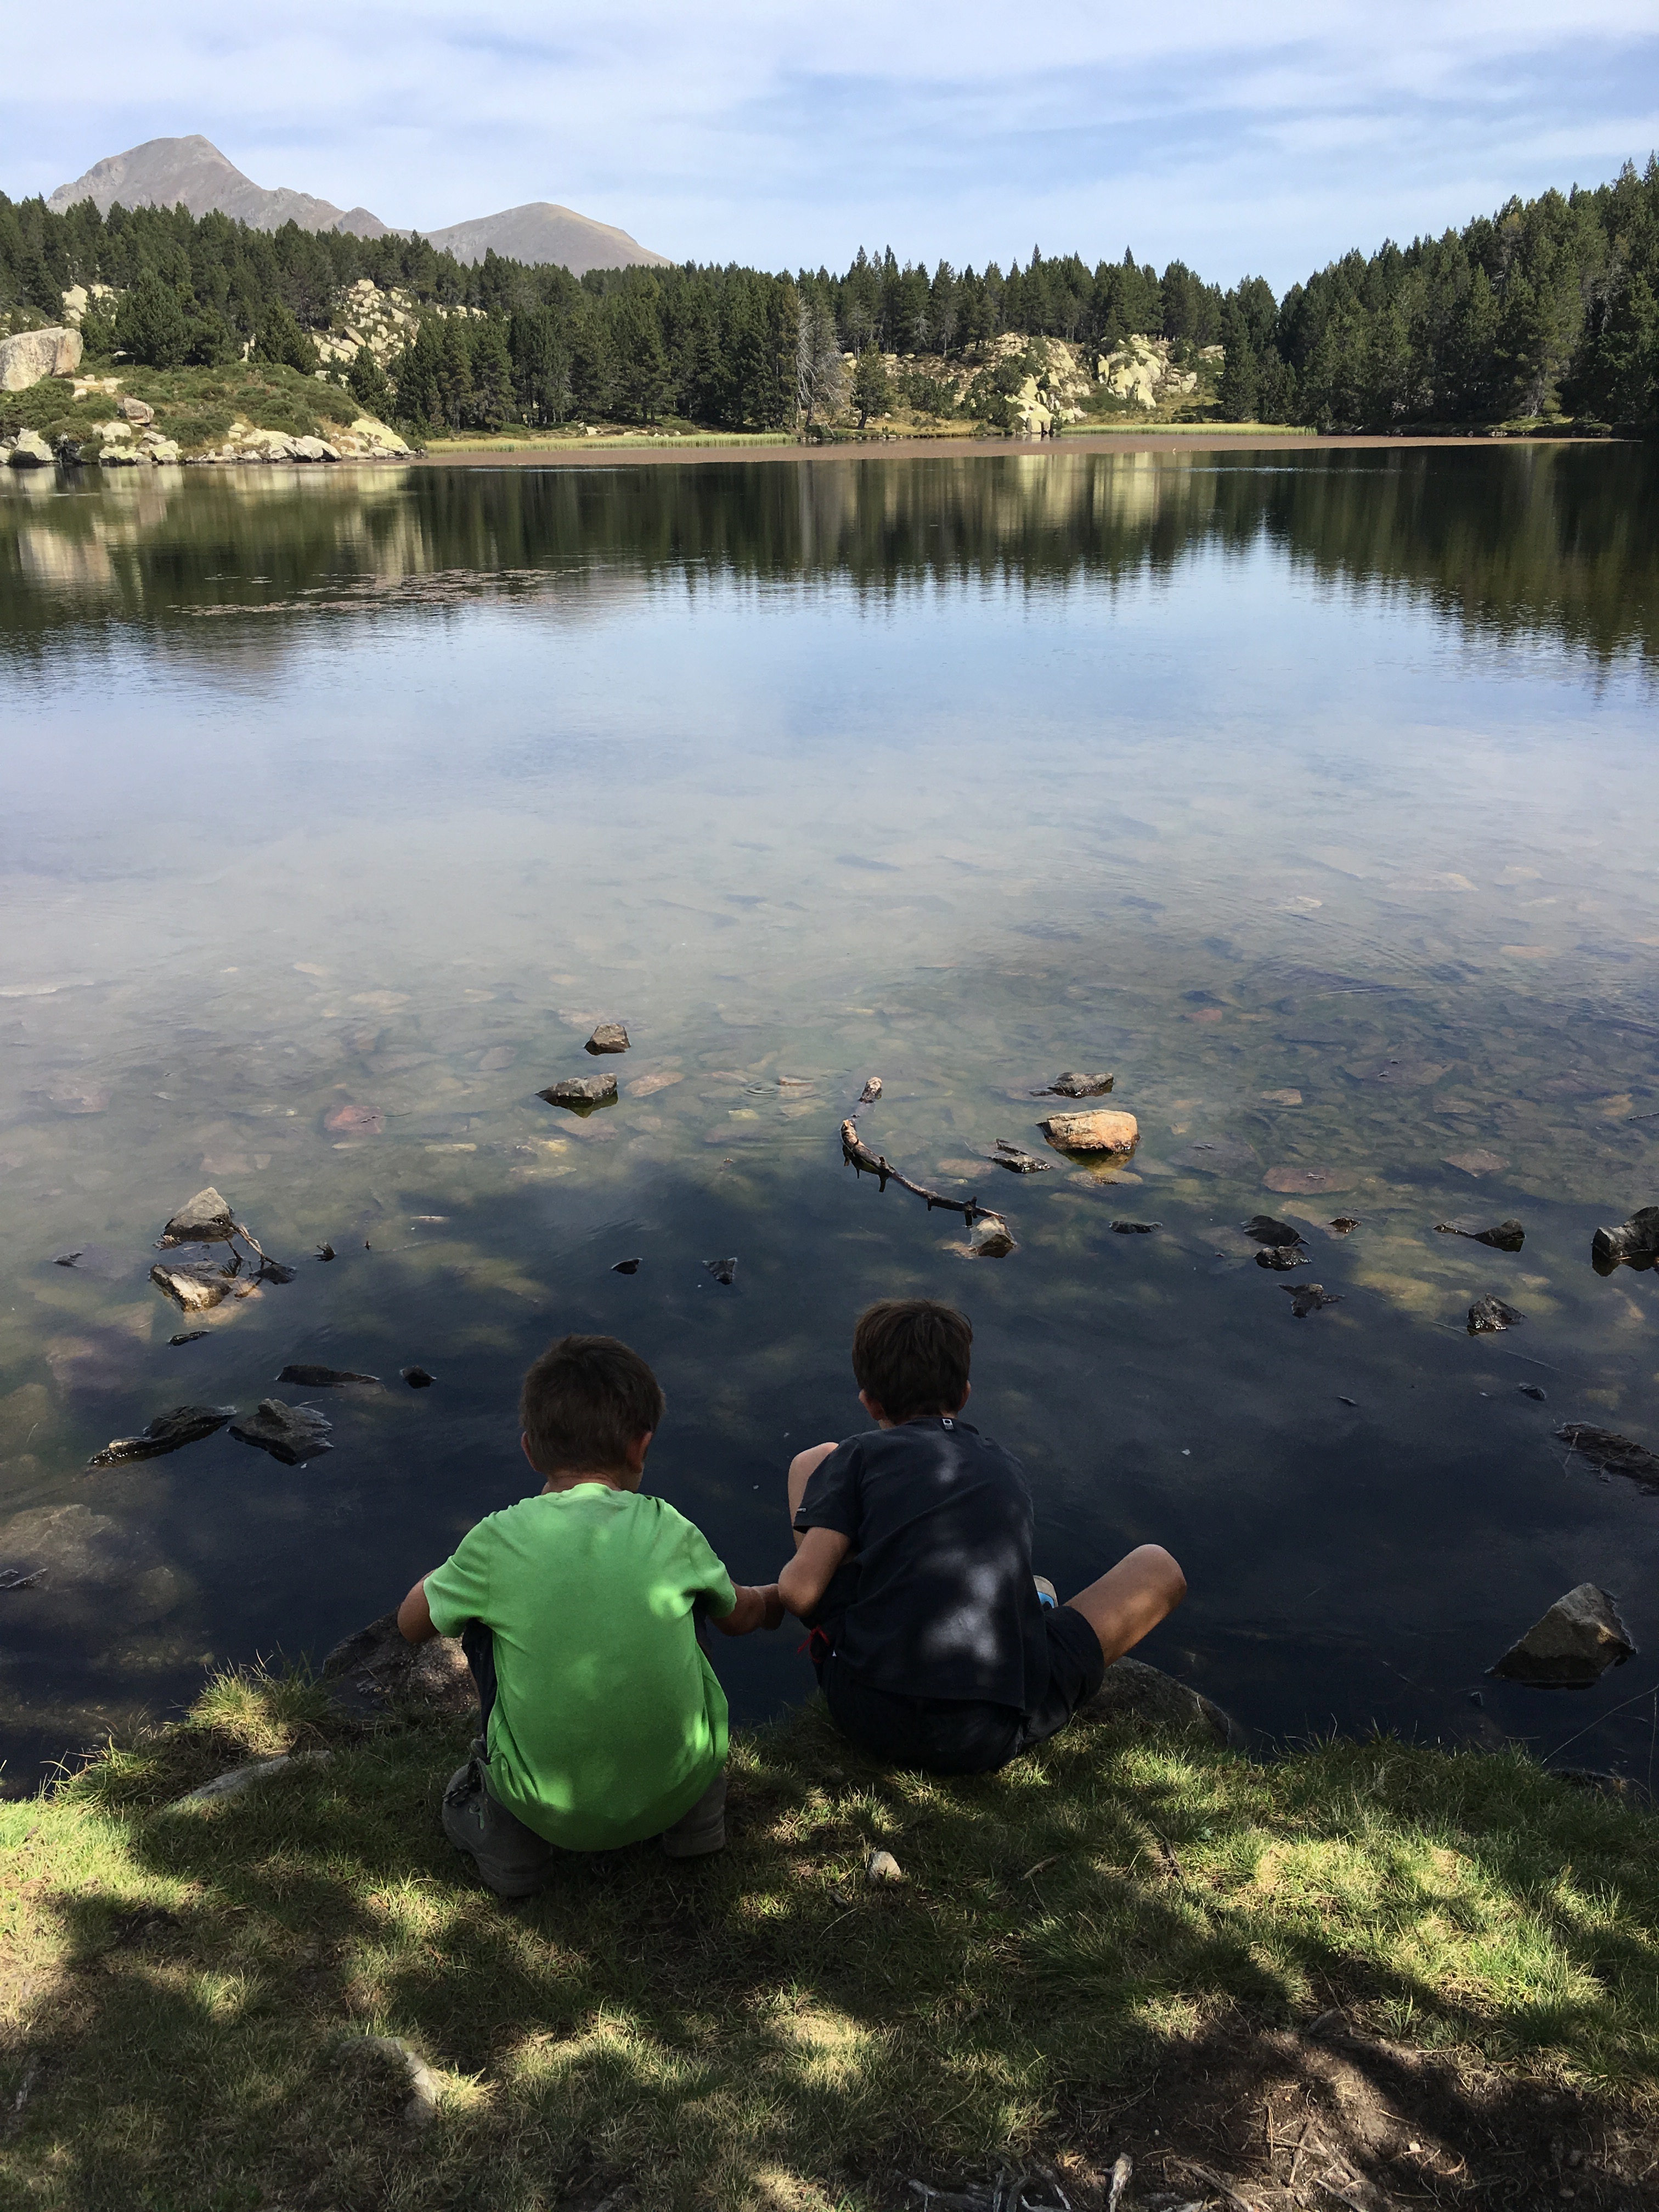
lake, children, nature, mountain, water, summer, hiking, body of water, water resources, tarn, natural landscape, reservoir, loch, pond, lake district, wilderness, reflection, bank, river, tree, watercourse, grass, landscape, plant, leisure, hill, fish pond